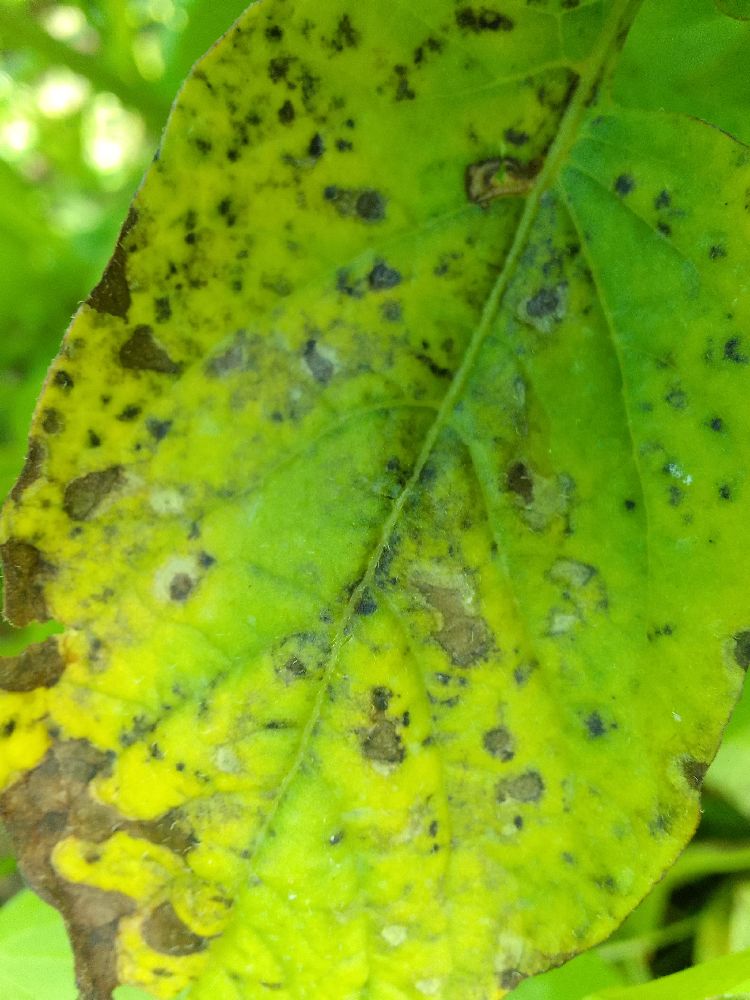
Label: Early blight